Nuri Dersimi

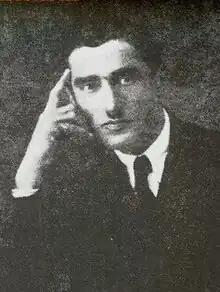
Nuri Dersimi, 1930s

Mehmed Nuri Dersimi (1893 – 22 August 1973), also known as Baytar Nuri, was a Kurdish writer, revolutionary and intellectual.